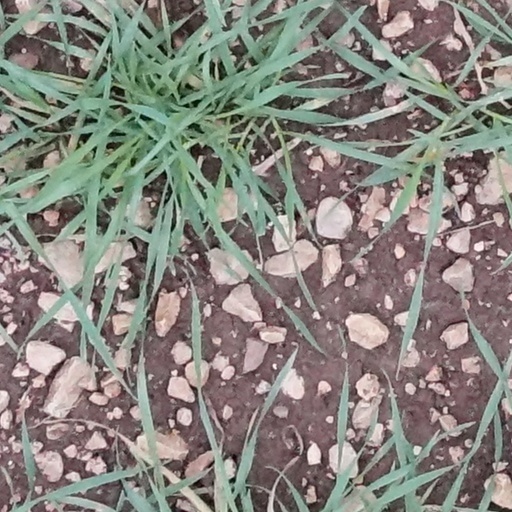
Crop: wheat